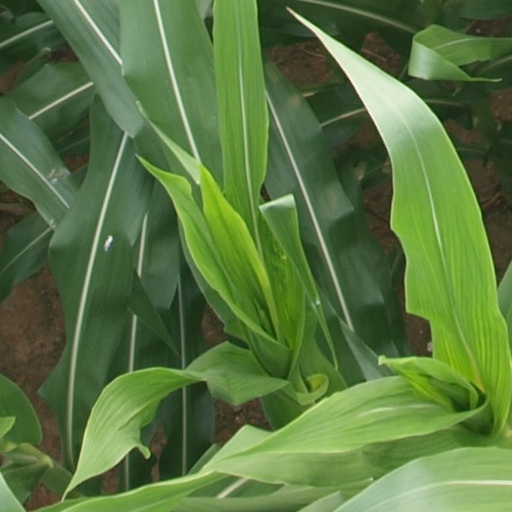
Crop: maize; corn